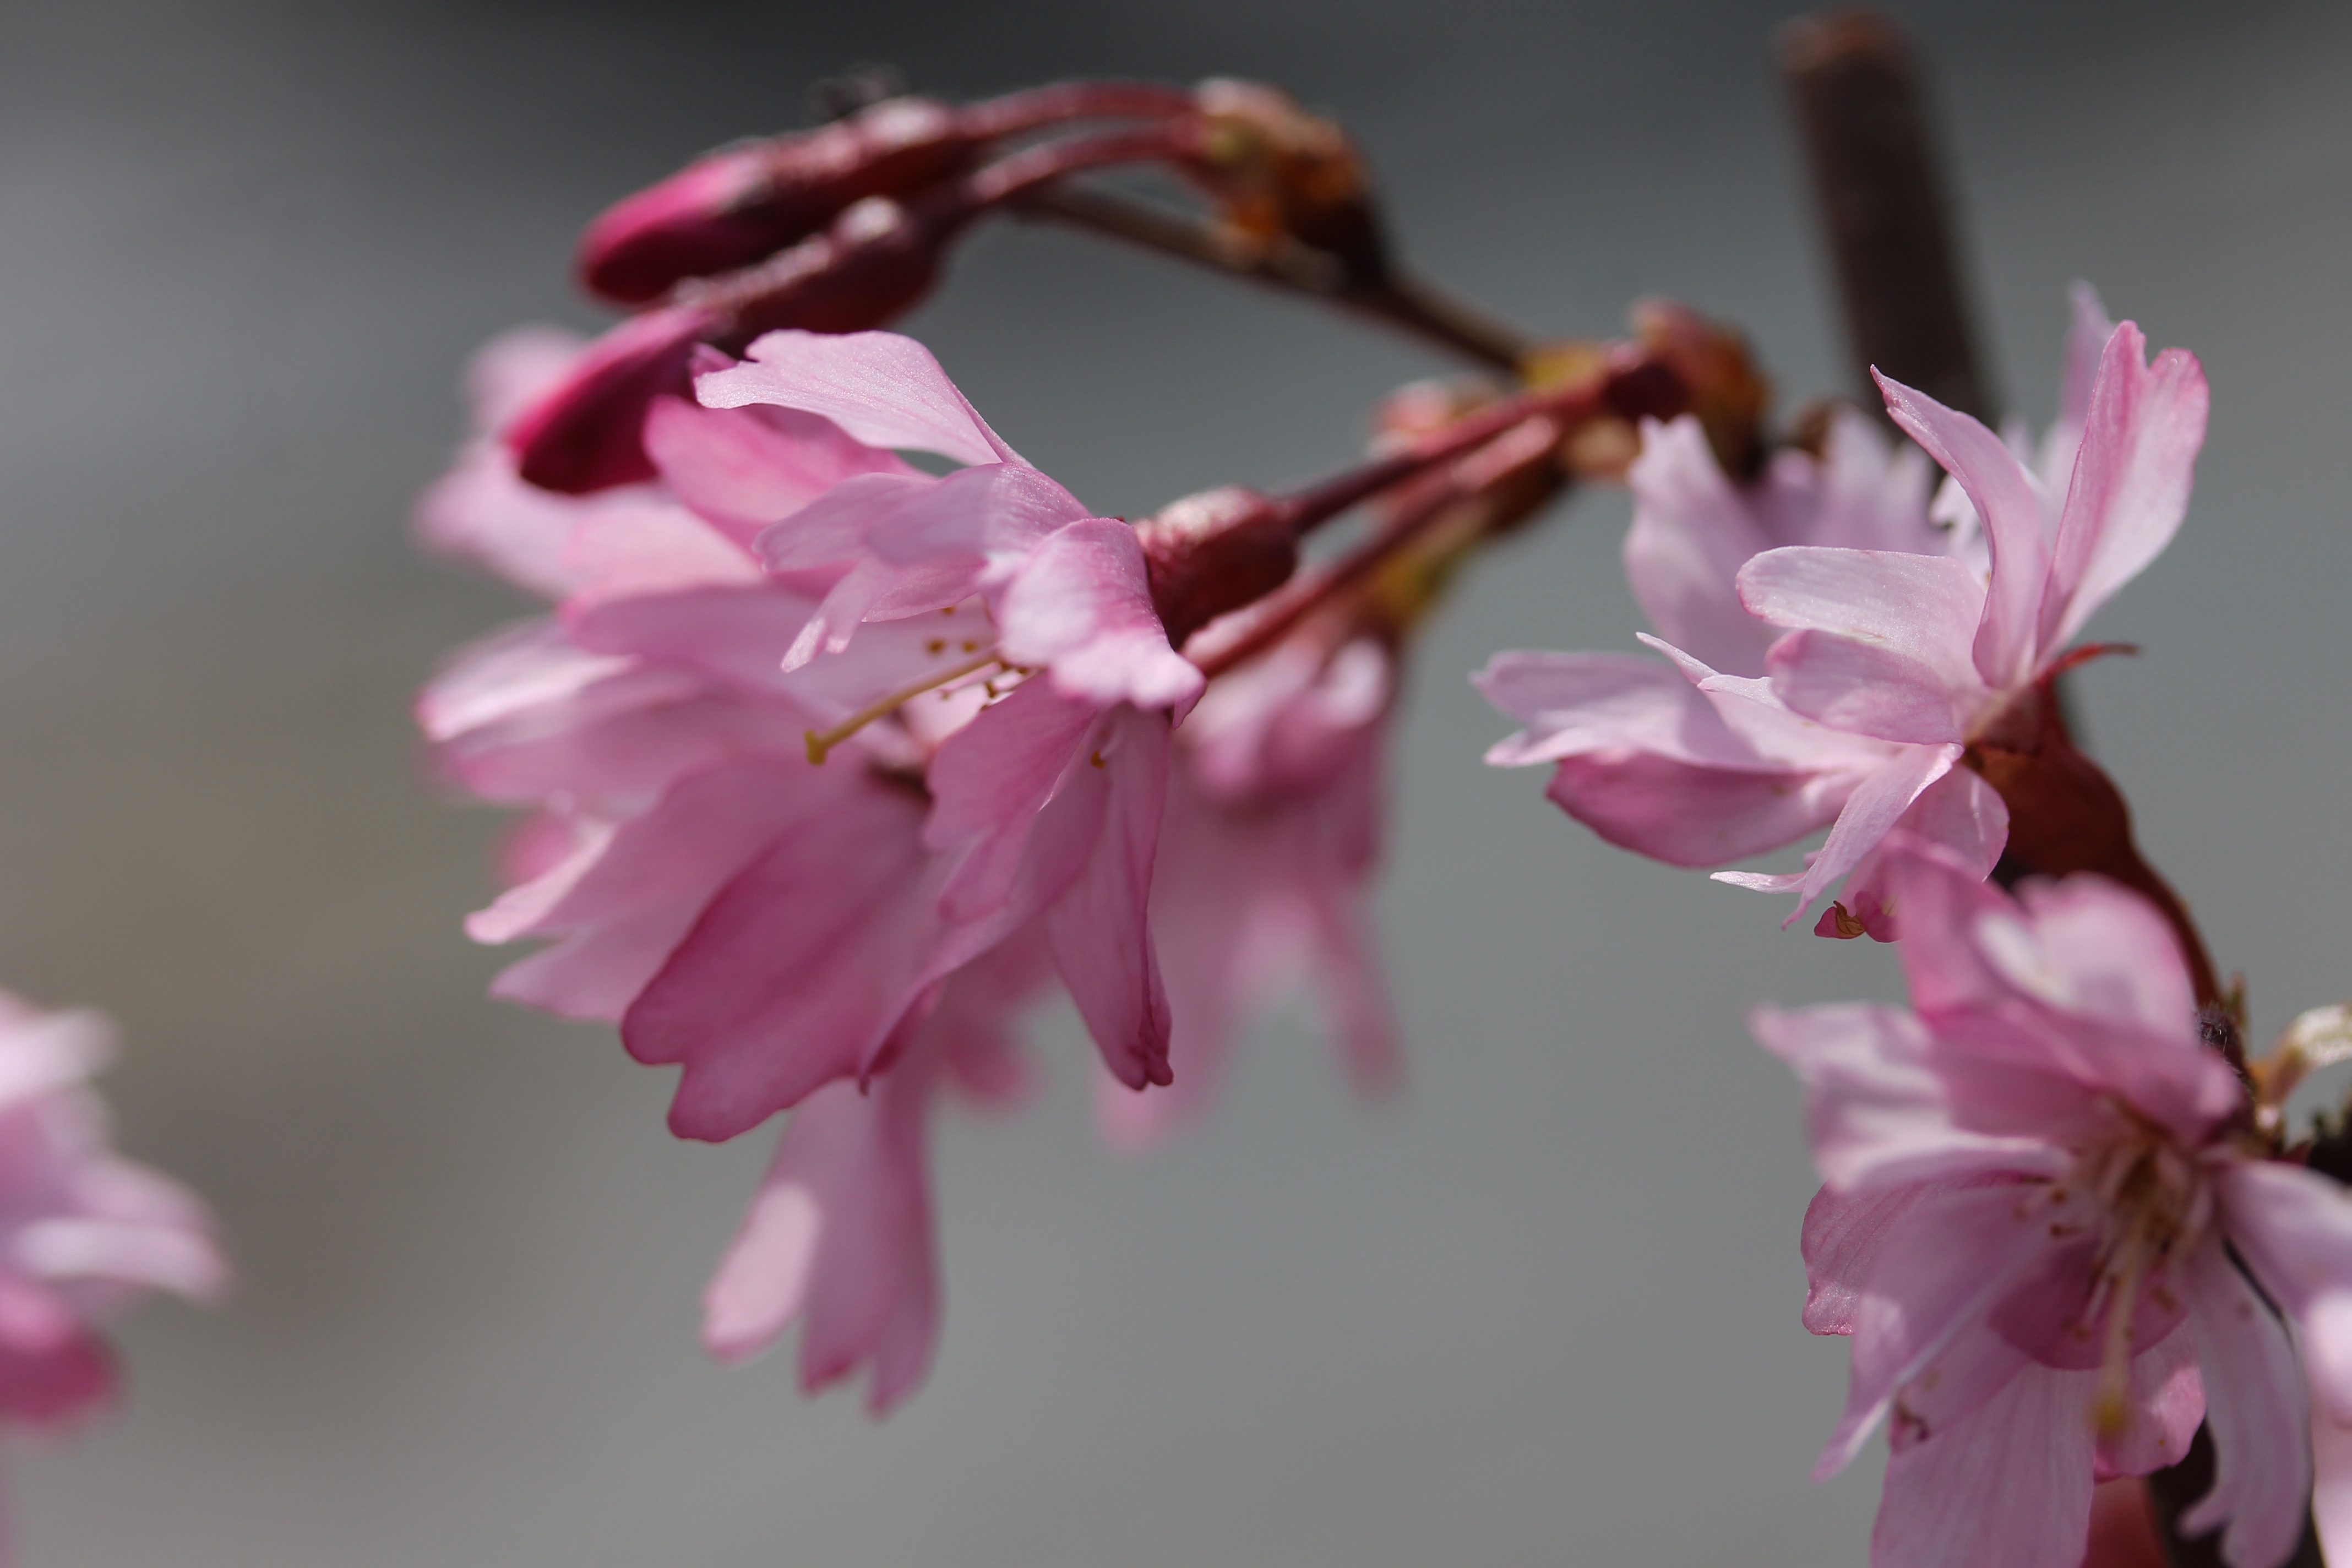
nature, branch, blossom, plant, flower, petal, food, spring, produce, botany, garden, pink, flora, cherry blossom, plants, close up, shrub, sakura, macro photography, flowering plant, flowering shrub, pink flowered, land plant, d szcseresznye flower